Cuban cuisine

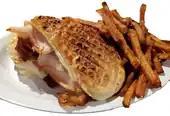
A typical Cuban sandwich

A Cuban sandwich (sometimes called a "mixto", especially in Cuba) is a popular lunch item that grew out of the once-open flow of cigar workers between Cuba and Florida (specifically Key West and the Ybor City neighborhood of Tampa) in the late 19th century and has since spread to other Cuban American communities.